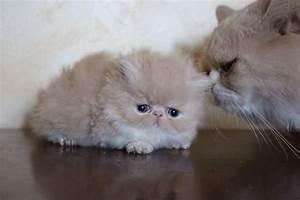
cat